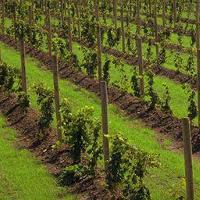
Weather: cloudy or overcast